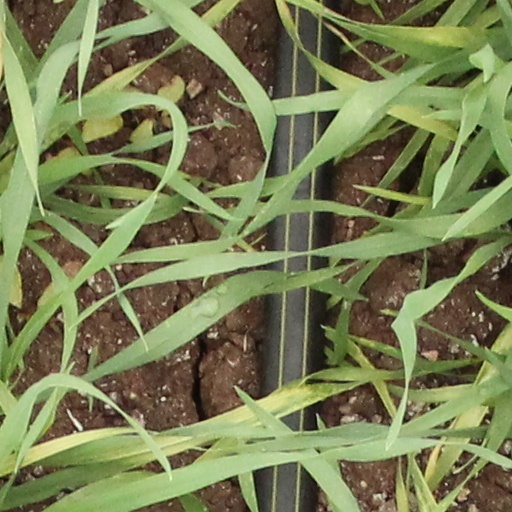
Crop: wheat